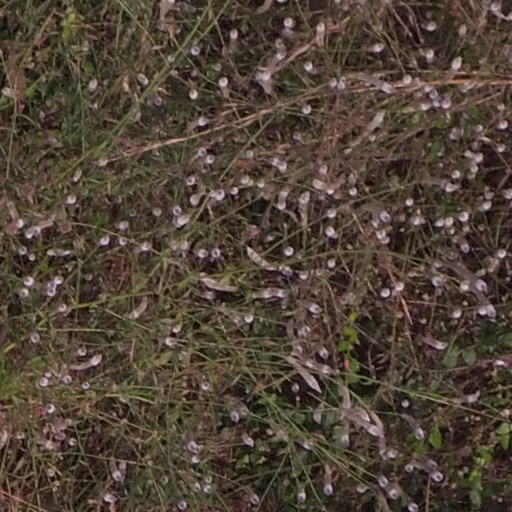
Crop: maize; corn